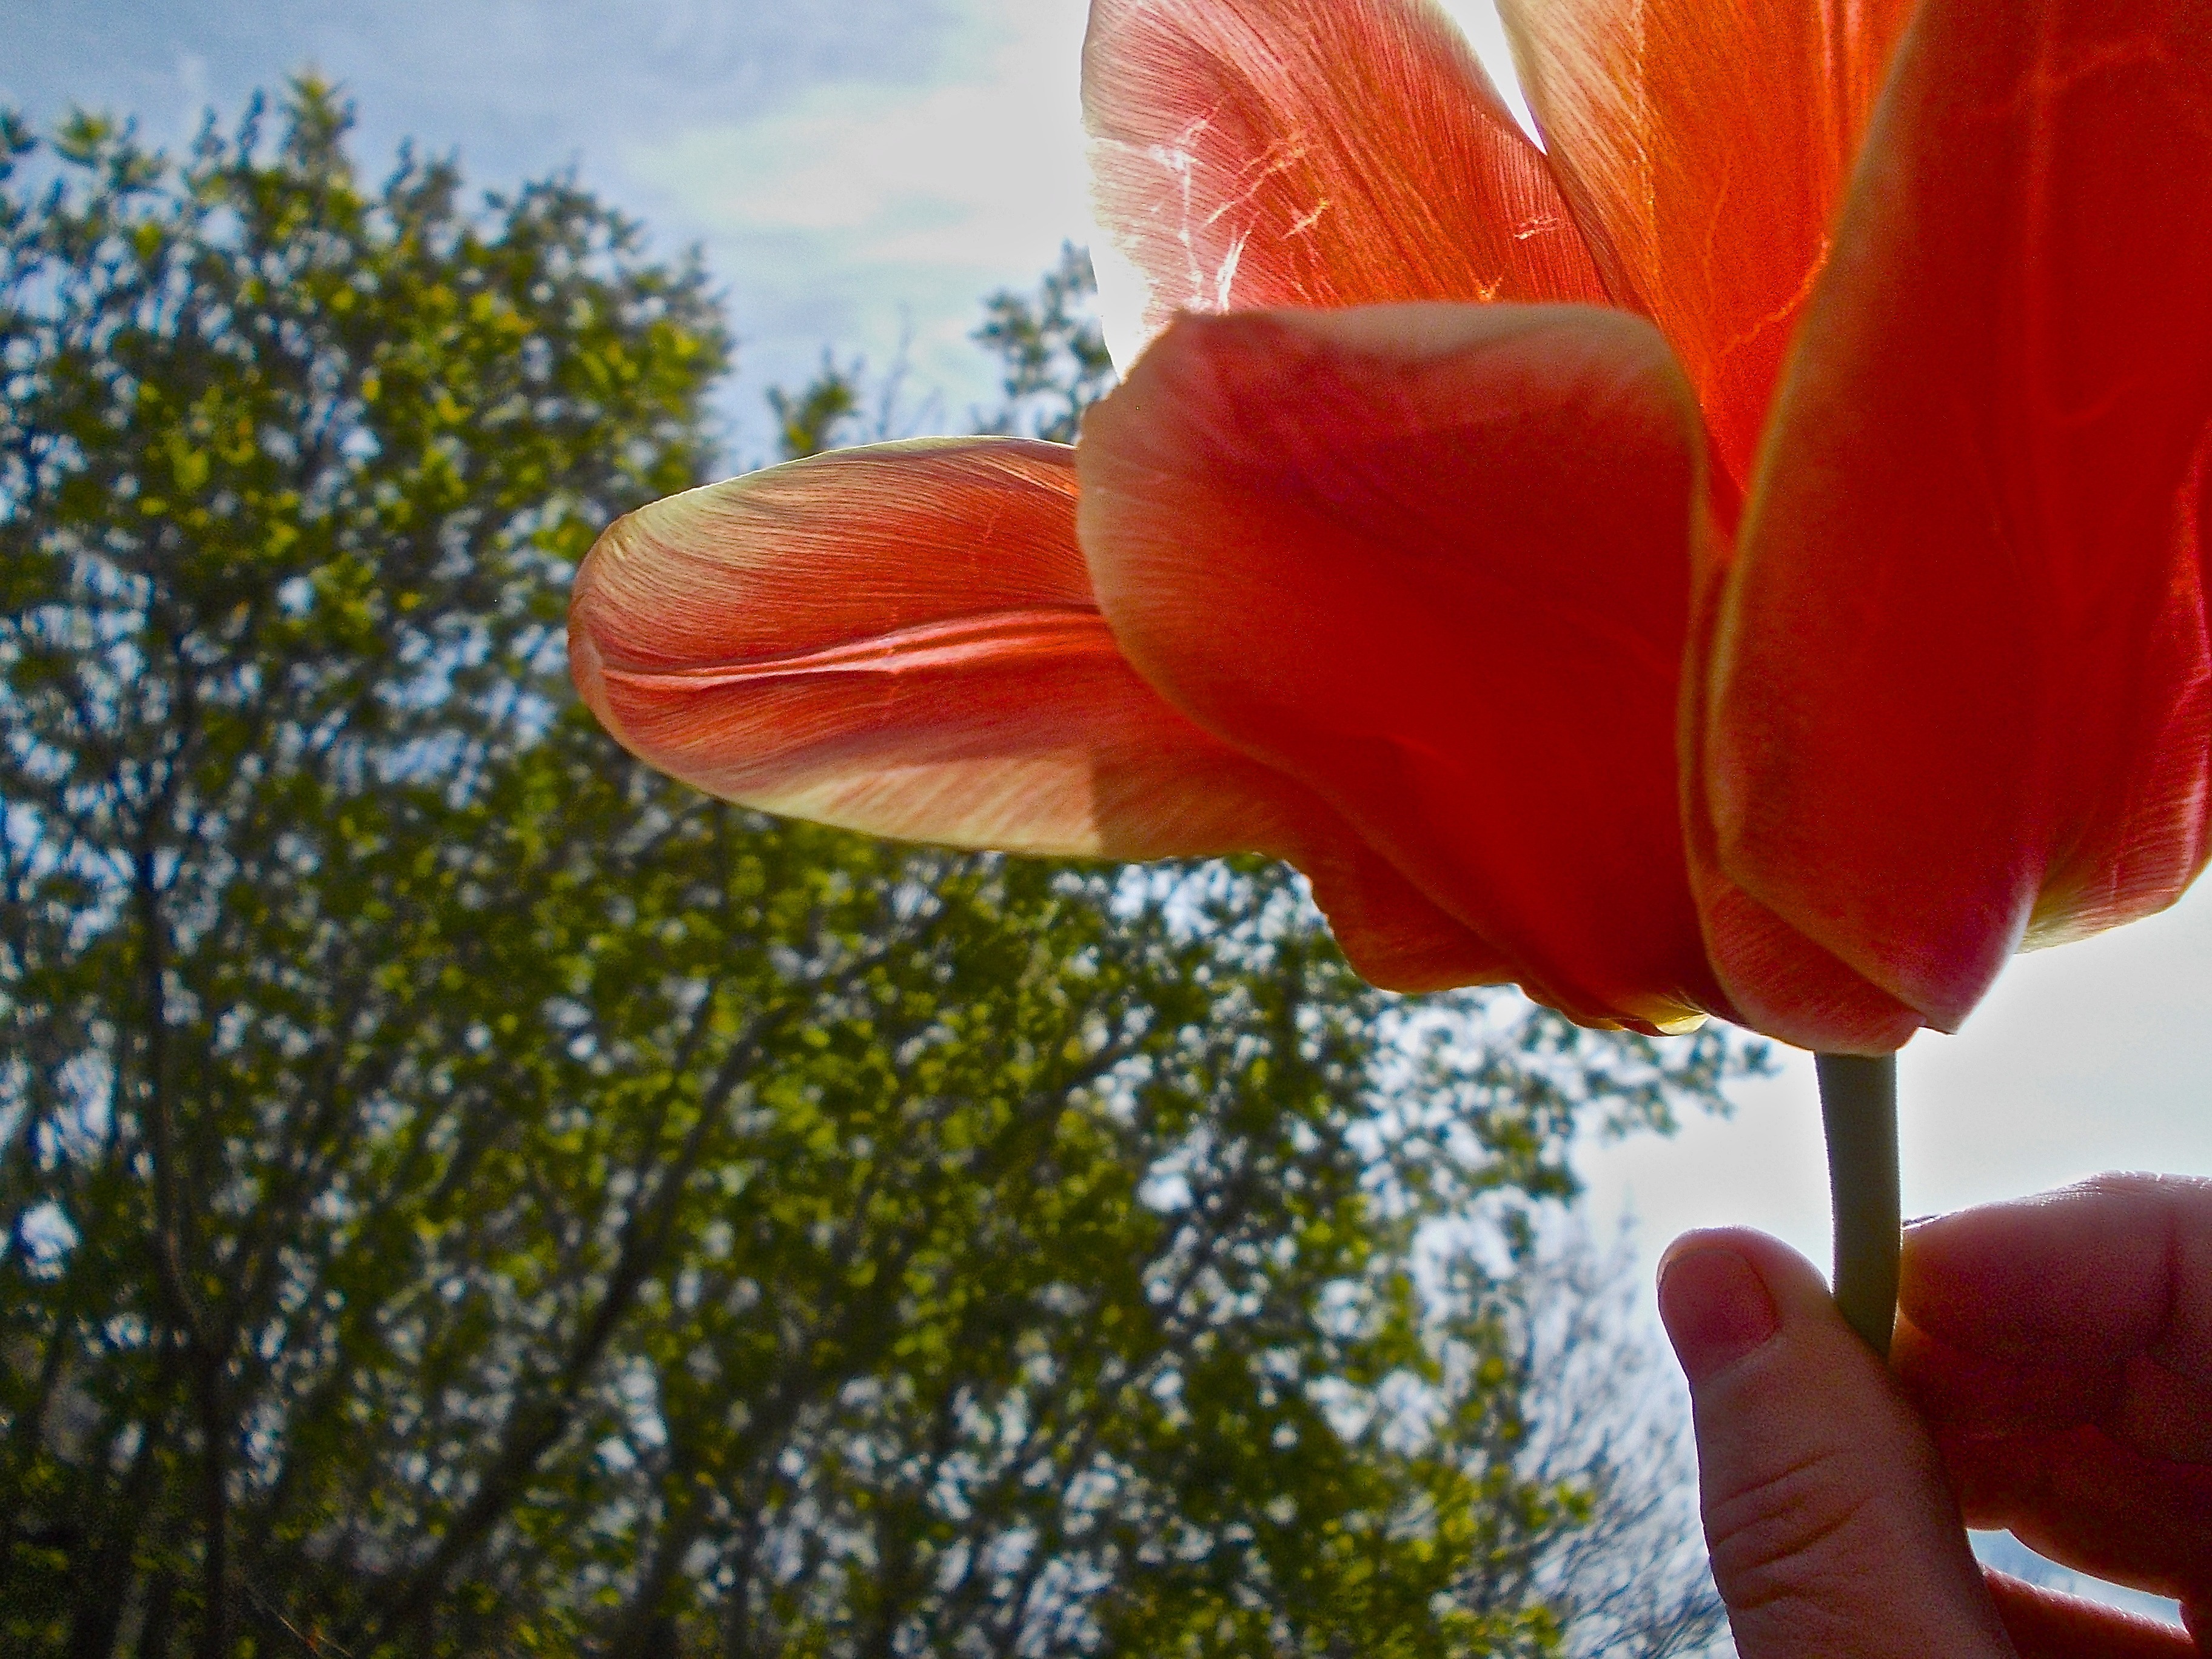
hand, plant, flower, petal, tulip, red, flora, flowering plant, land plant